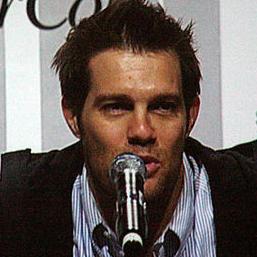
Age: 32